Comanche campaign

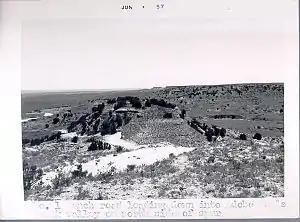
Adobe Walls battlefield

The Second Battle of Adobe Walls in 1874 was one of the opening engagements of the summer and fall campaign in 1874, even though it did not involve military personnel. After the attack, federal officials issued an order stating that all Southern Plains Indians were expected to be living on their designated reservation lands by August 1, 1874. After the deadline passed, approximately 2,000 Comanche remained in the Comancheria region. When they refused to relocate, the United States government dispatched 1,400 soldiers, launching an operation that became known as the Red River War.